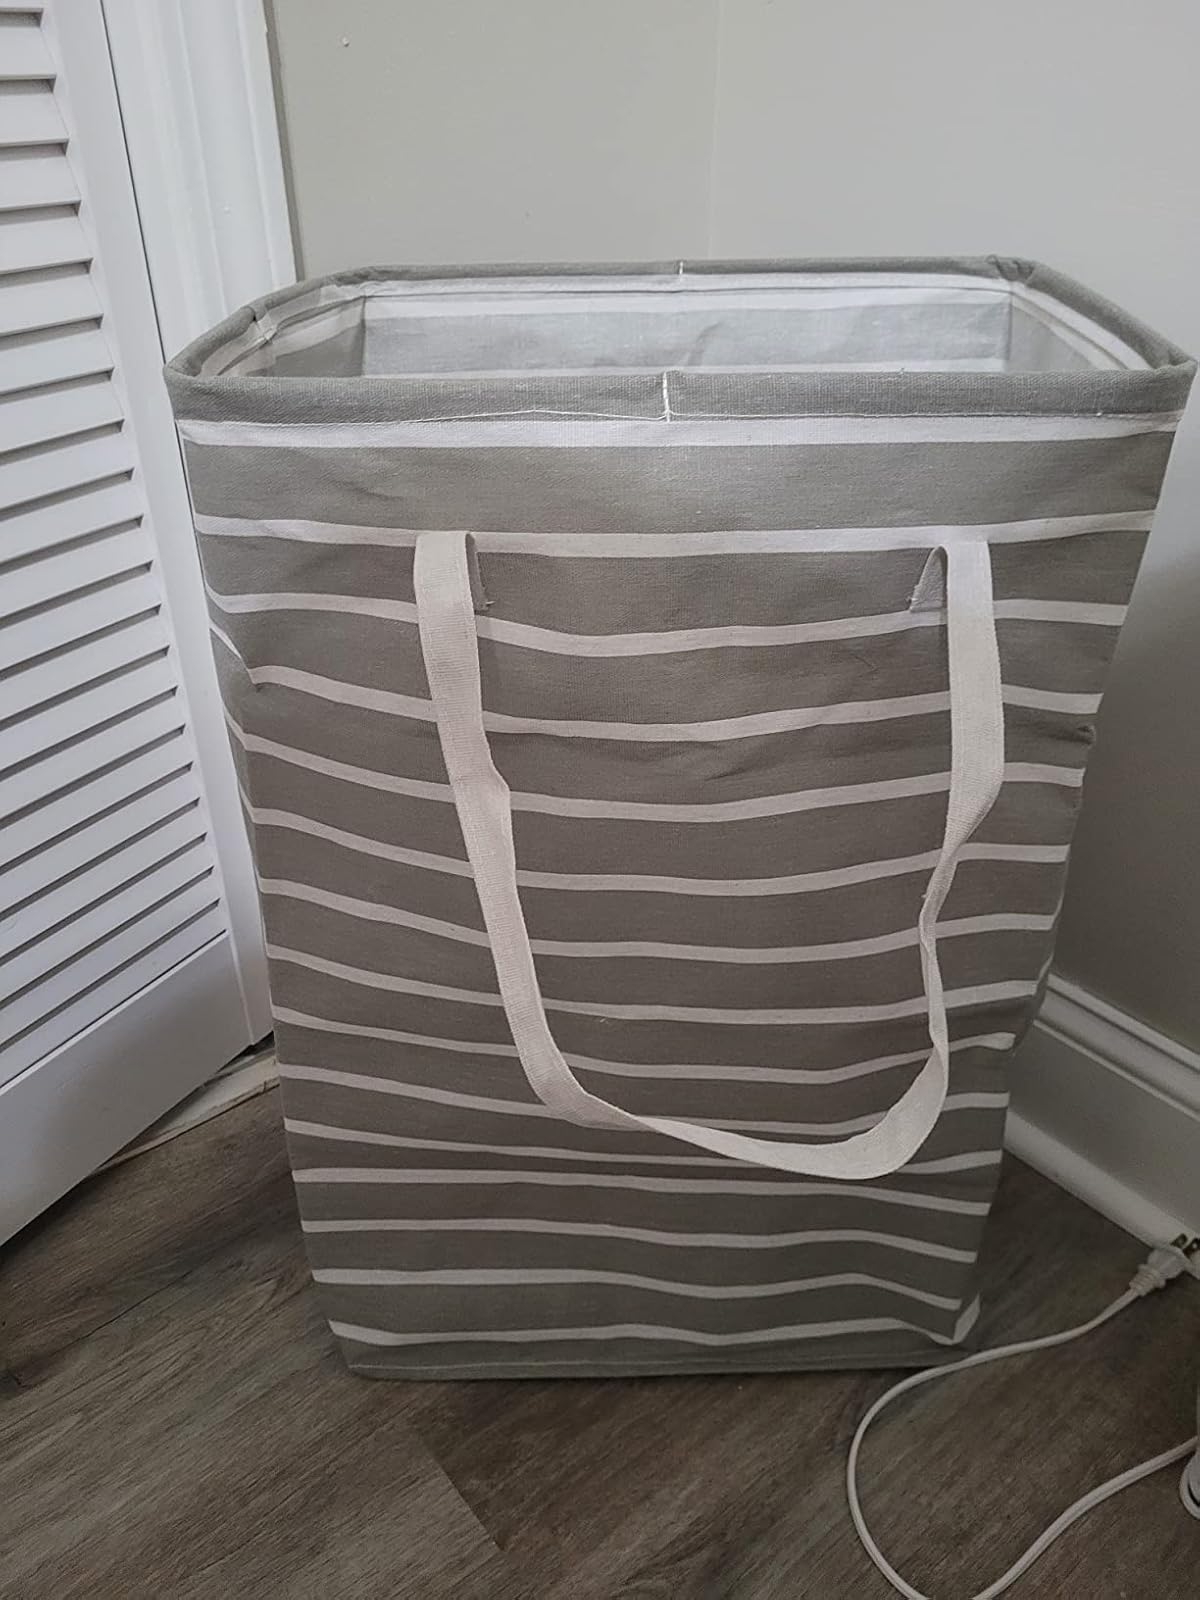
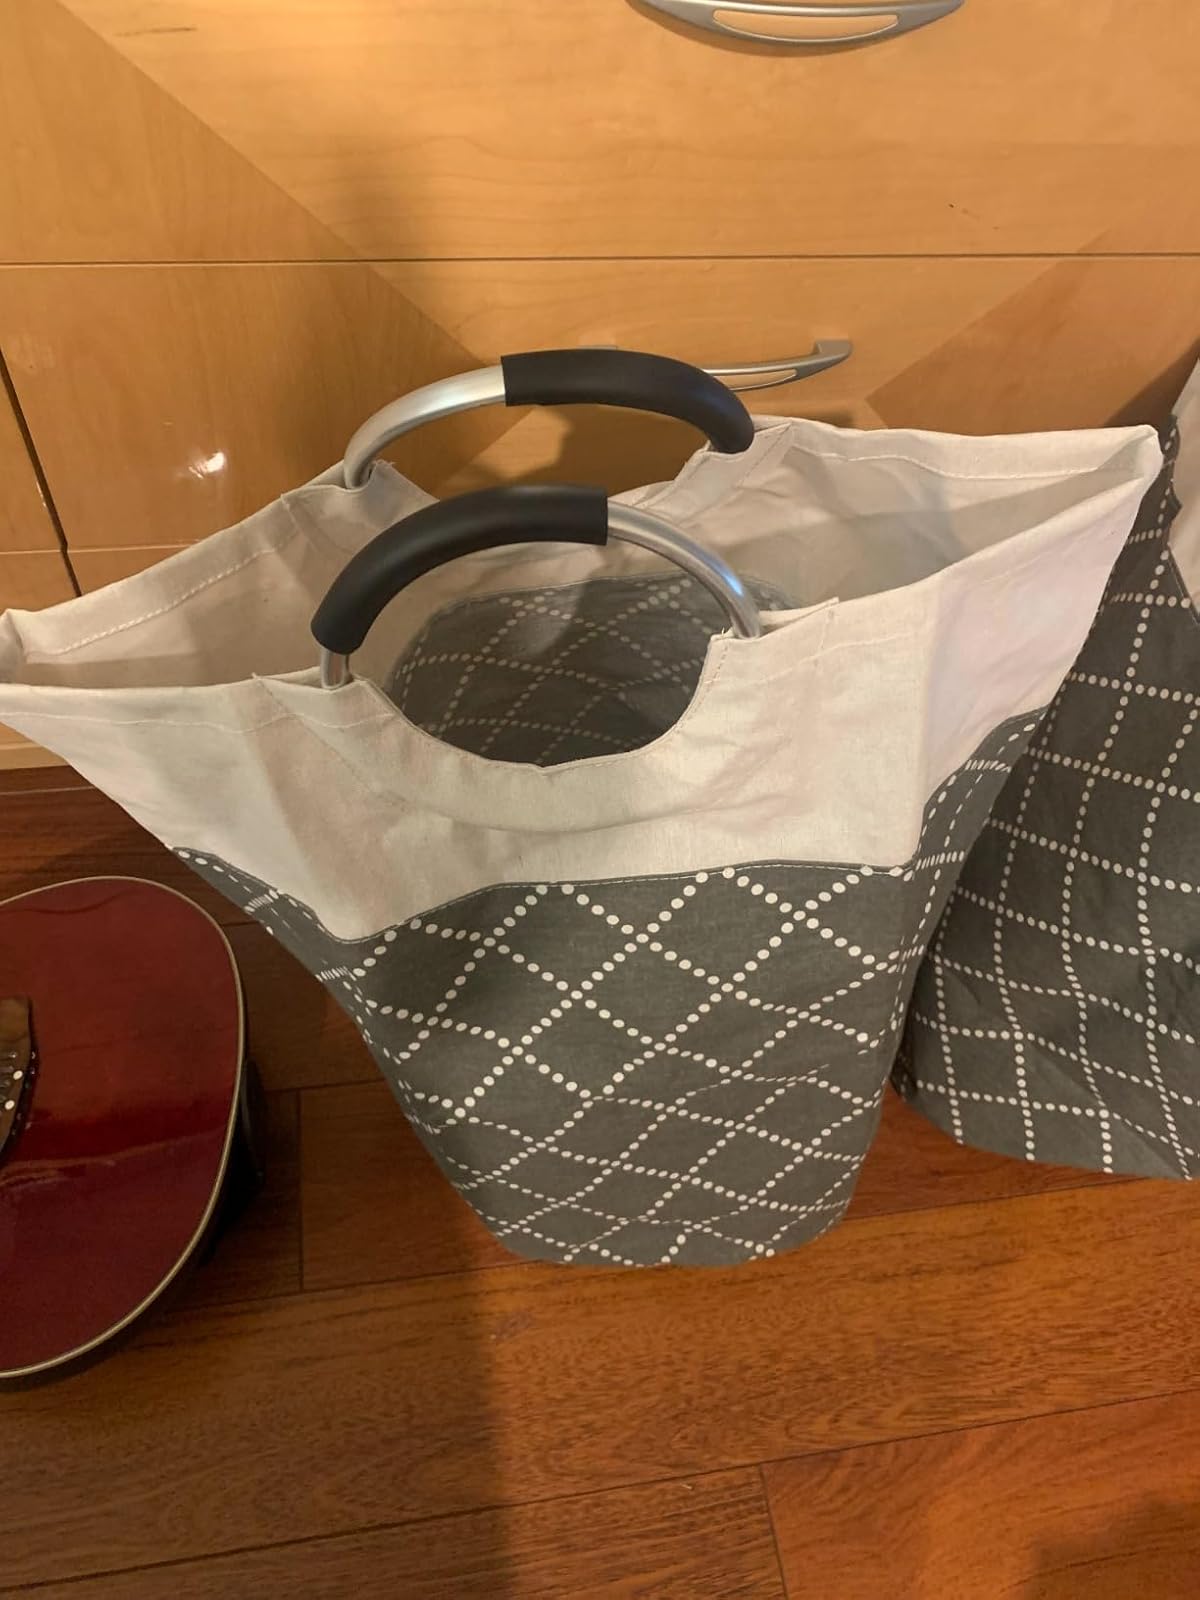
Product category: items_hamper
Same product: no